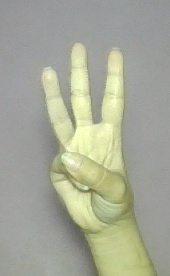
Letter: thaa